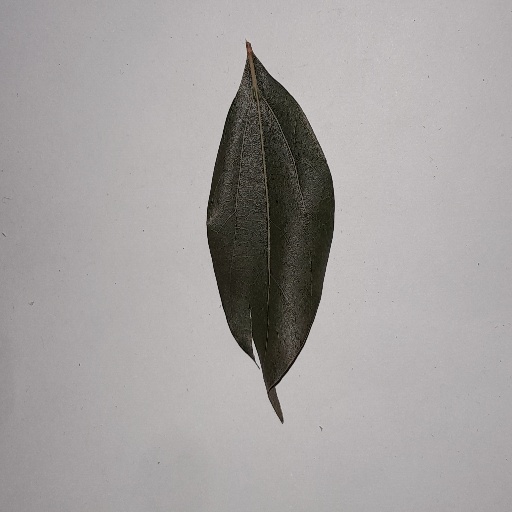
Species: Camphor
Leaf condition: Bacterial Spot